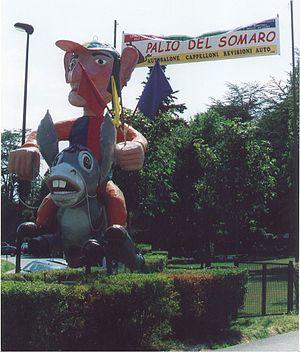
Le Palio del Somaro est un tournoi du folklore populaire qui a lieu dans la ville de Mercatello sul Metauro, province de Pesaro et Urbino dans les Marches en Italie.